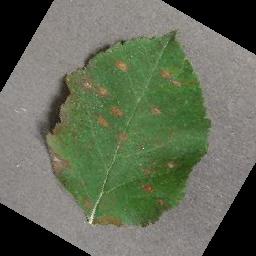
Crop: apple
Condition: cedar_rust